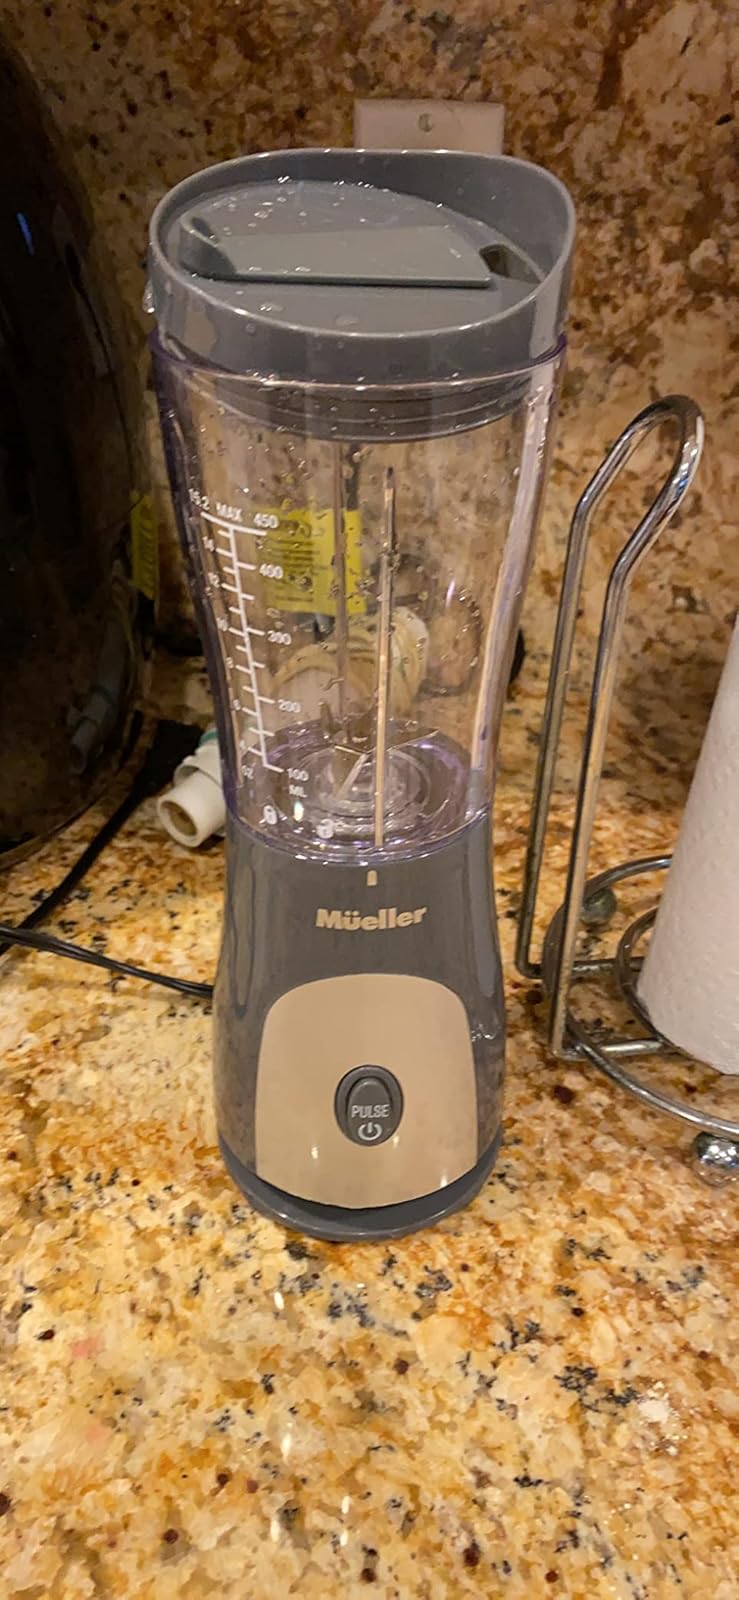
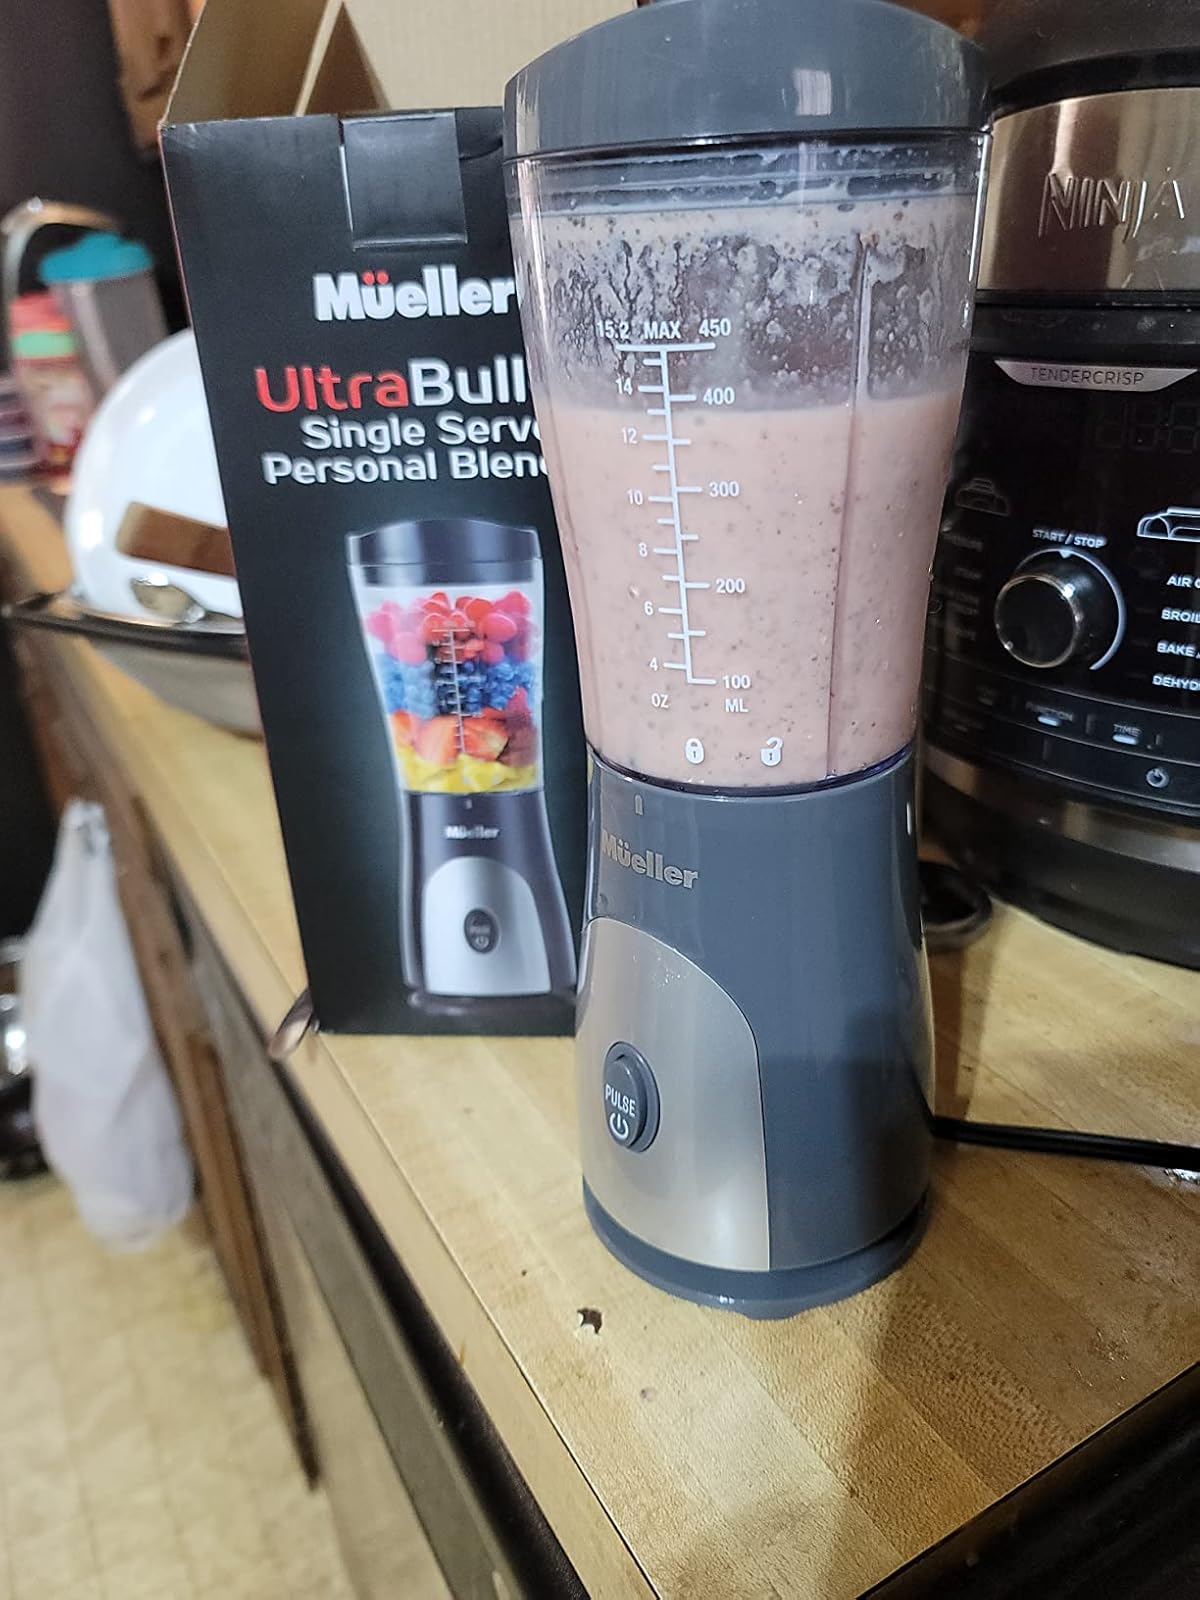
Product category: items_blender
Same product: yes